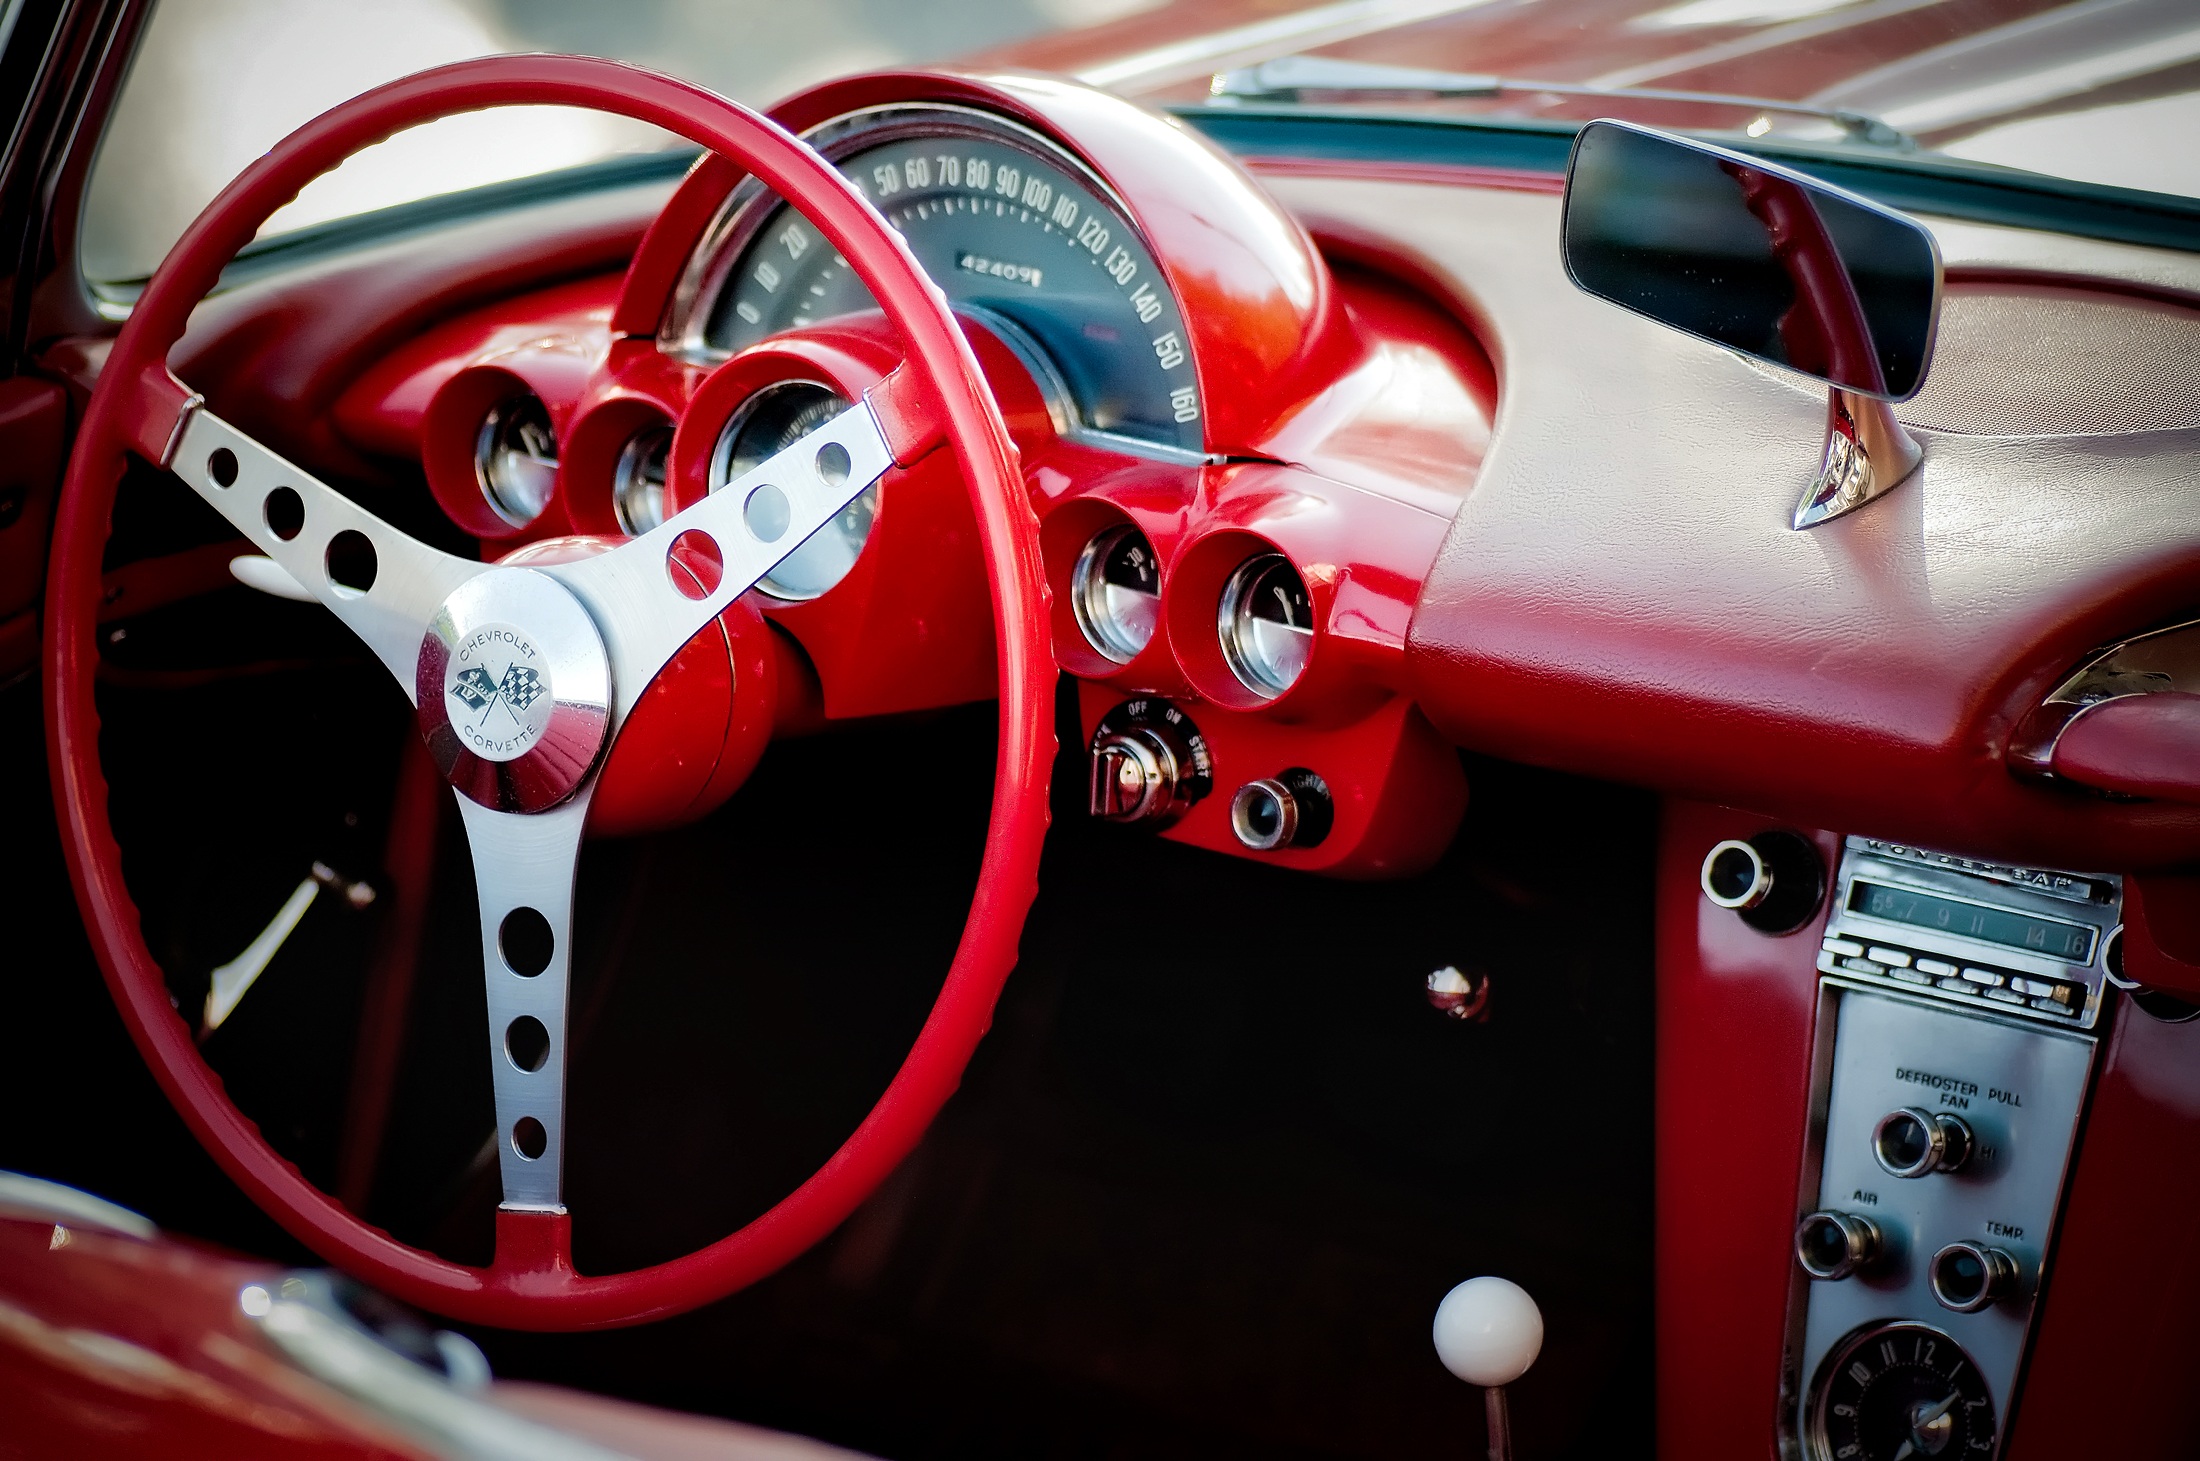
car, vintage, antique, wheel, automobile, travel, transportation, red, vehicle, auto, steering wheel, colorful, cockpit, sports car, vintage car, race car, supercar, sporty, hdr, hot, front, classic, chevrolet, corvette, fast, 1960s, antique car, auto show, land vehicle, automobile make, automotive exterior, automotive design, subcompact car, steering part